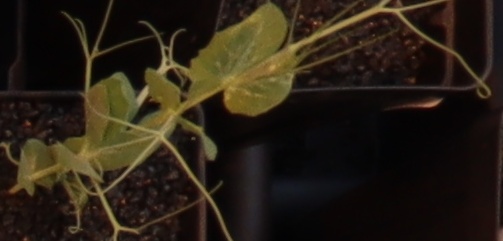
Label: Field Pea